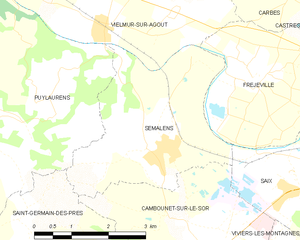
Carte des communes françaises Sémalens
Sémalens est une commune française située dans le département du Tarn, en région Occitanie.